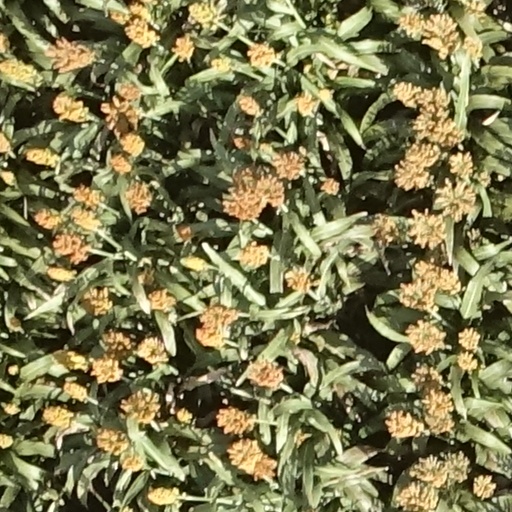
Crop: sorghum